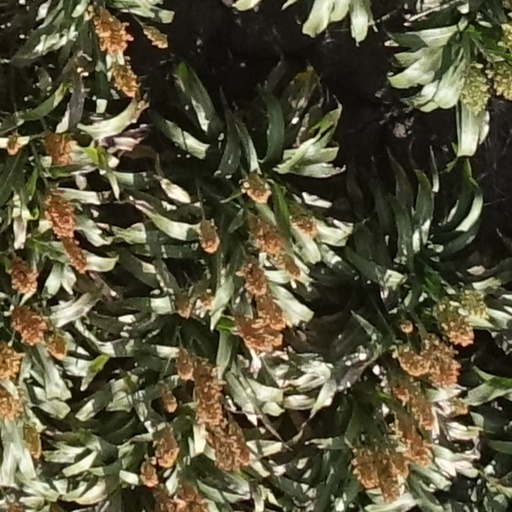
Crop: sorghum